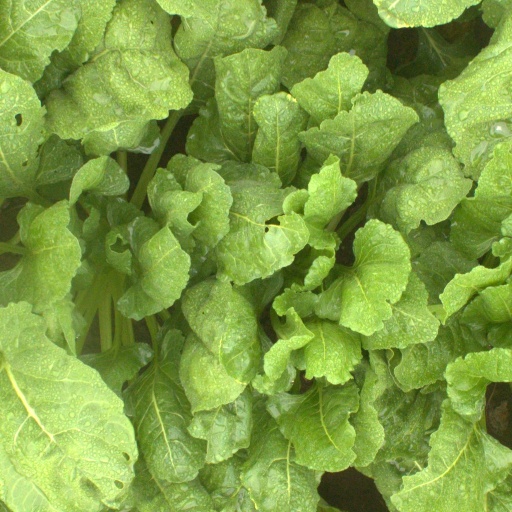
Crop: sugar beet